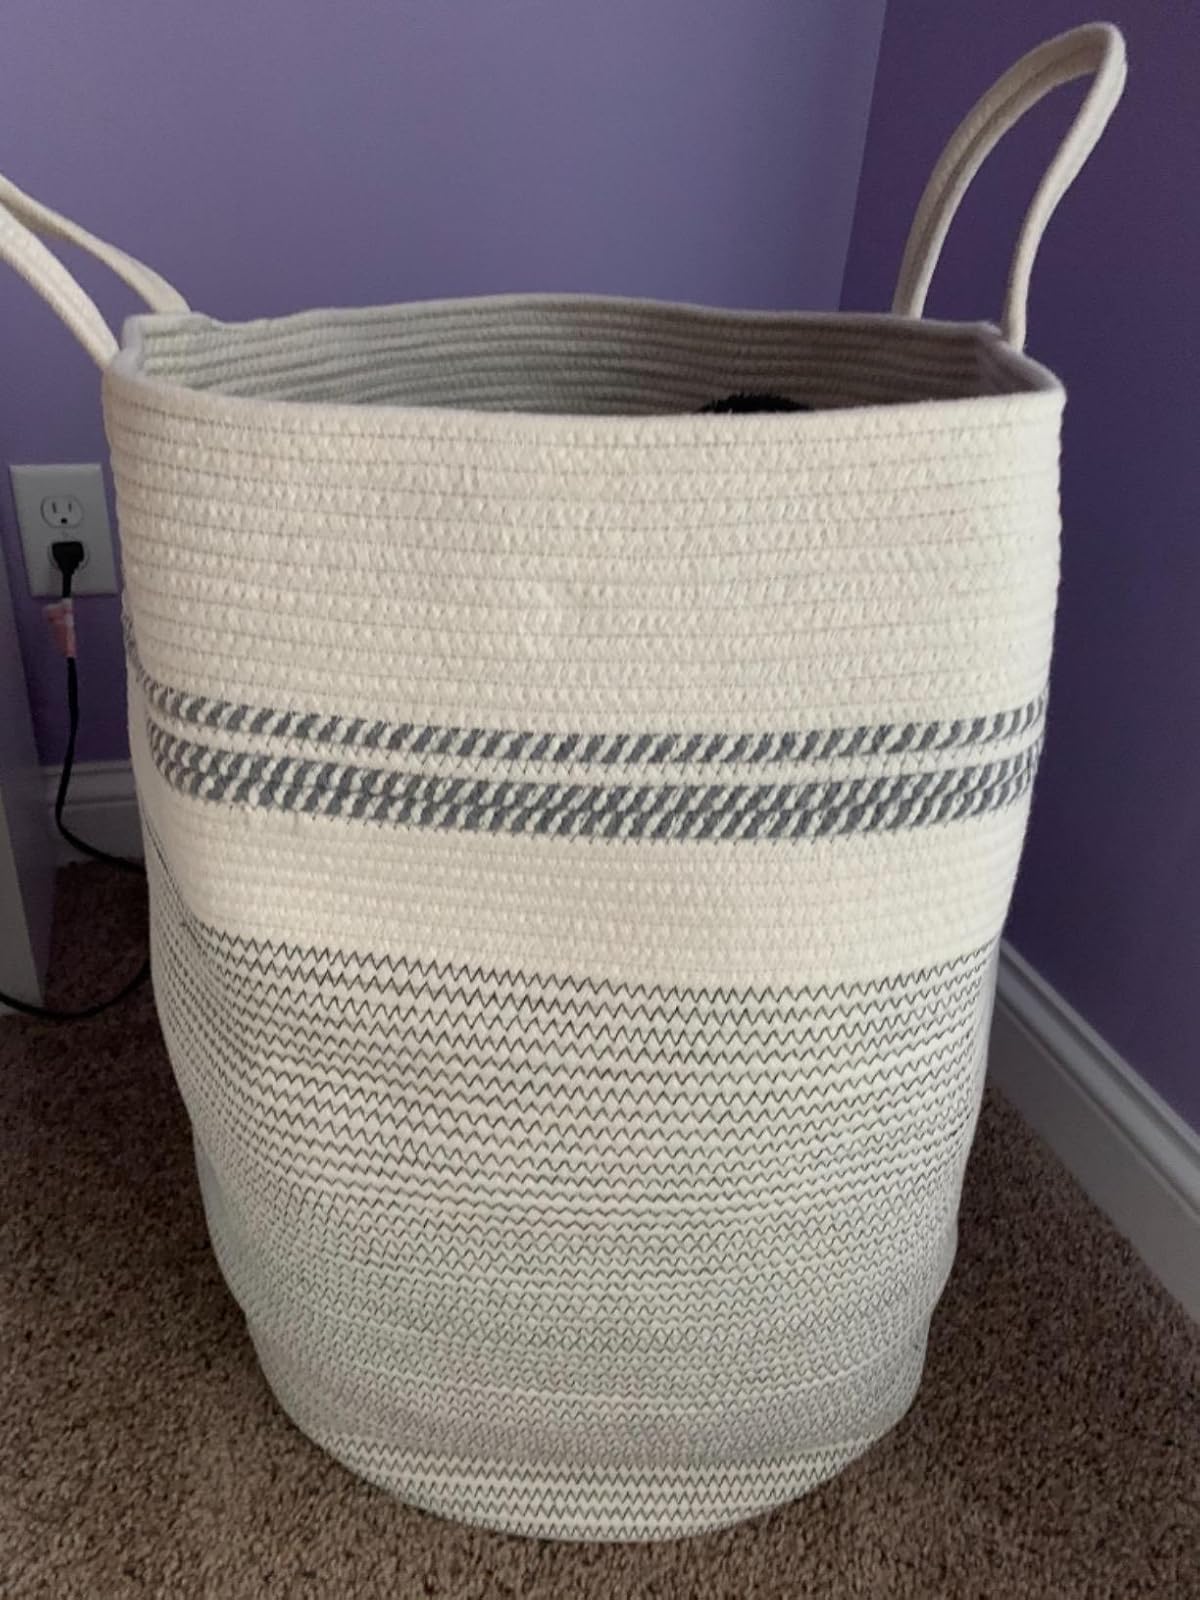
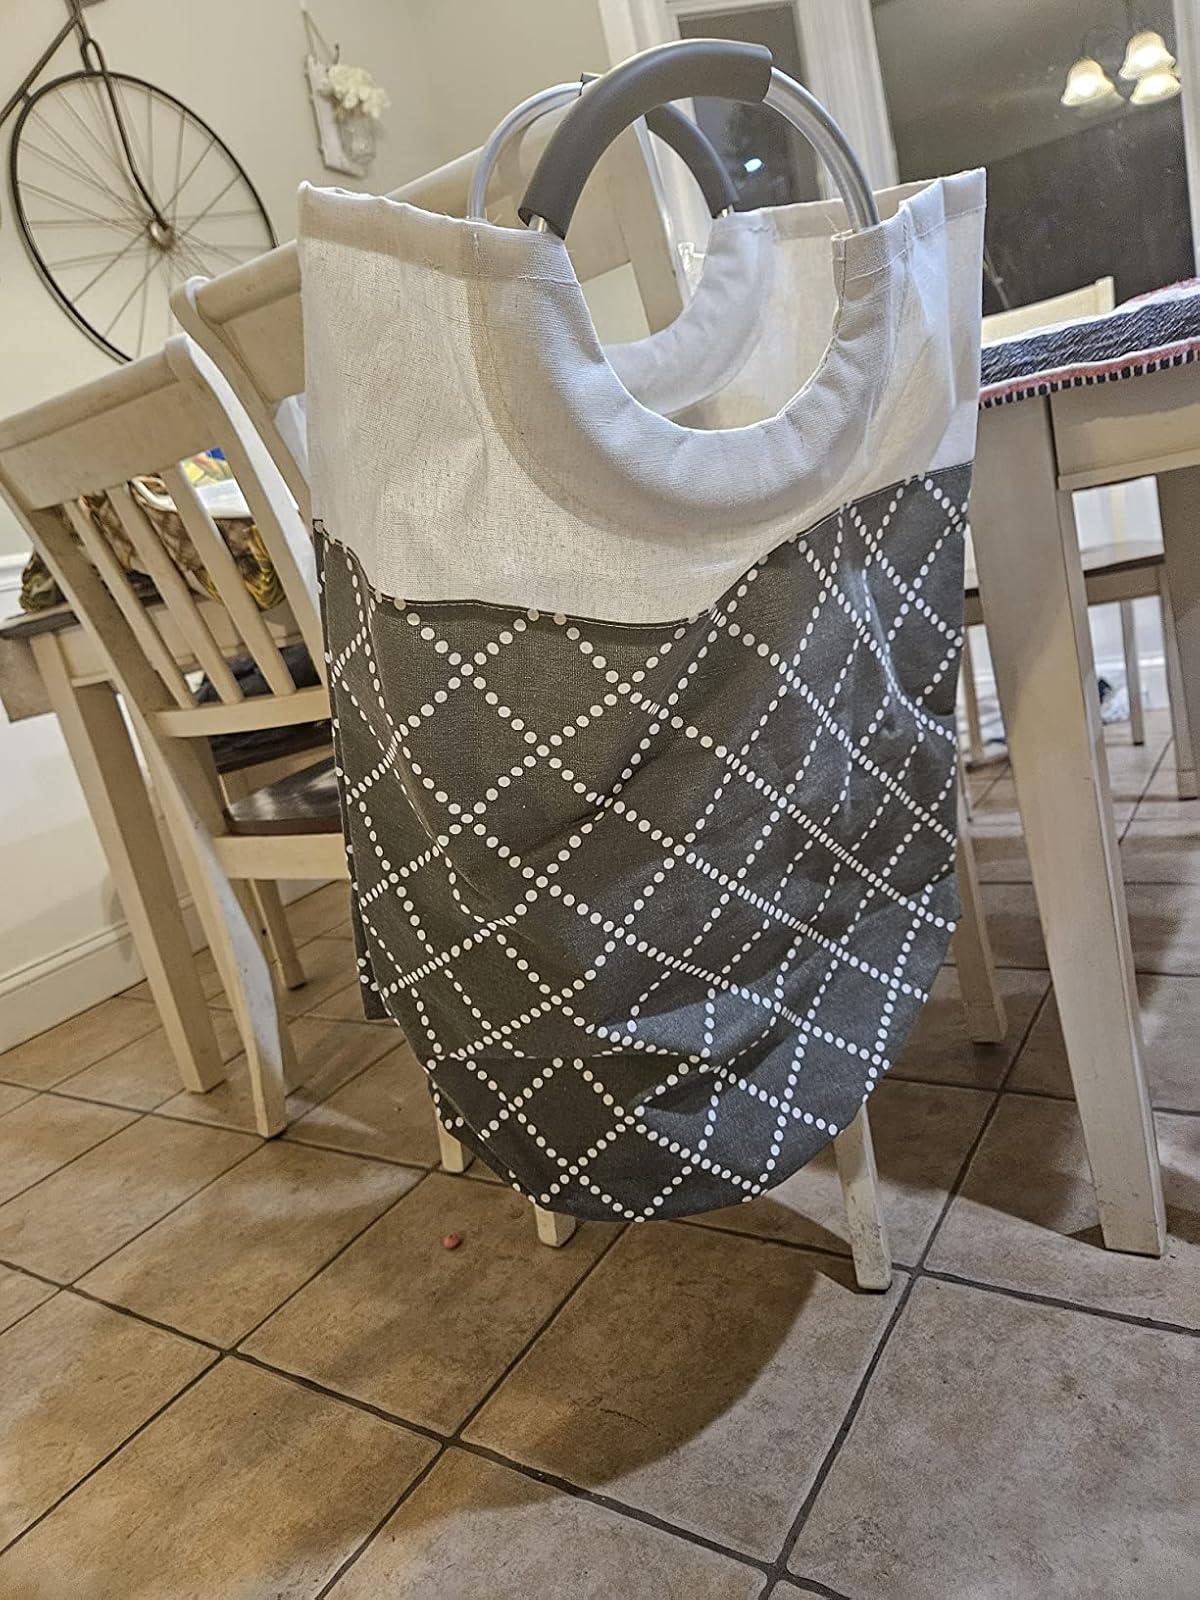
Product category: items_hamper
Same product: no